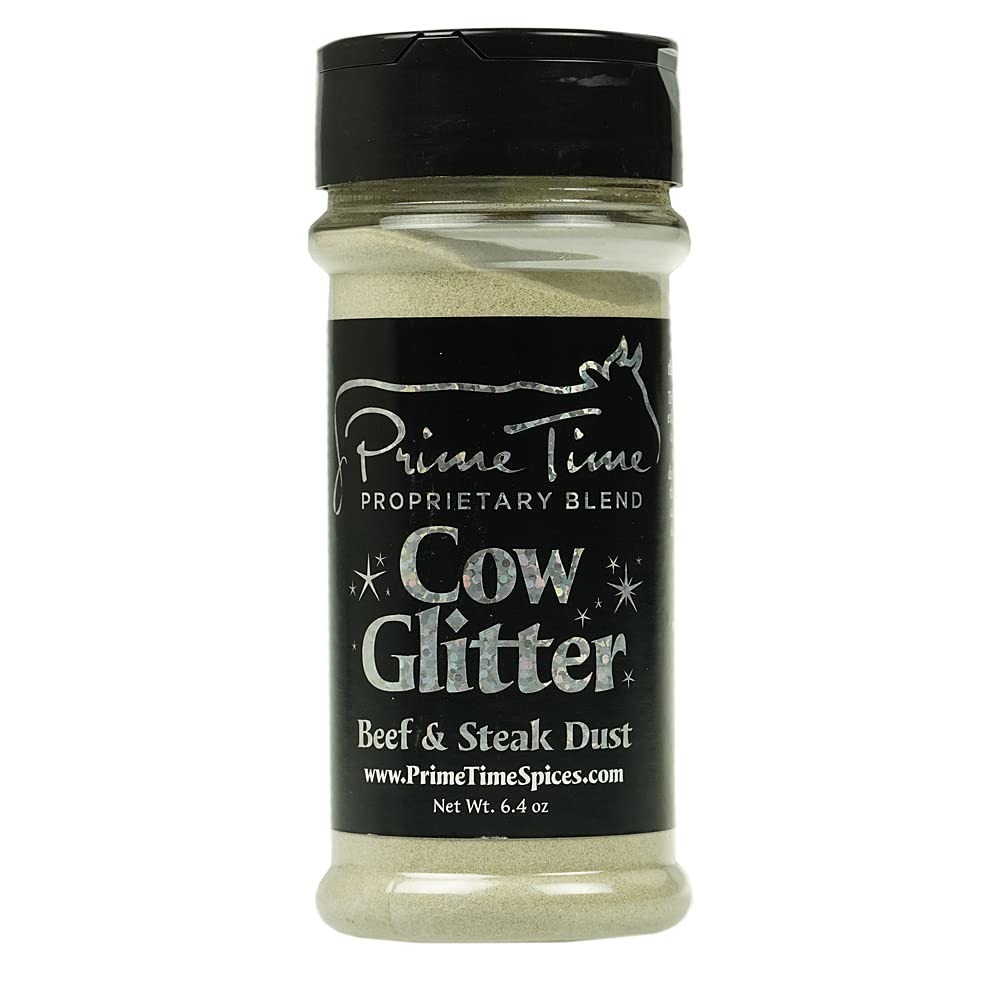
Item Name: Prime Time Spices' Cow Glitter 6.4 oz 0 Calorie Beef And Steak Dust Seasoning
Bullet Point 1: Great Tasting Finishing Dust For Any Beef Dish
Bullet Point 2: Apply Directly To Meat Post-Cook For Ultimate Finish
Bullet Point 3: 0 Calories Means It Tastes Good And Is Good For You
Bullet Point 4: Last Step Of The "Prime Time Proprietary Blend"
Bullet Point 5: 6.4 oz. 0 Calorie Beef And Steak Dust
Product Description: Prime Time Spices' Cow Glitter 6.4 oz This versatile seasoning is sure to enhance any cut of beef, any boat of gravy, or any bowl of ramen. For the ultimate finish, use a dusting of Cow Glitter directly to the meat post-cook. Cow Glitter can also be used precook to add depth to any seasoning profile. Please see below for more features and specifications. Features And Specifications Great Tasting Finishing Dust For Any Beef Dish Apply Directly To Meat Post-Cook For Ultimate Finish 0 Calories Means It Tastes Good And Is Good For You Last Step Of The "Prime Time Proprietary Blend" 6.4 oz. 0 Calorie Beef And Steak Dust
Value: 6.4
Unit: Ounce

Price: 13.95